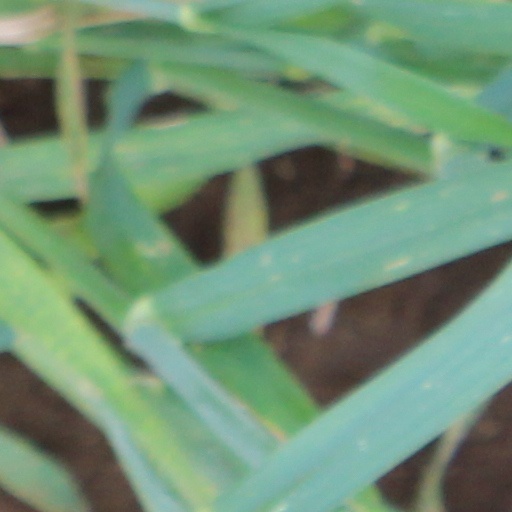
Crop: wheat